Dirck van Delen

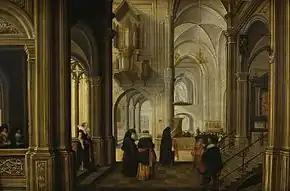
"Interior of a Church", 1628

Shortly after he was born, his parents moved to Breda. He married in Middelburg in 1625. In 1626 he moved to Zeeland and became master of the toll house in Arnemuiden. From that year until his death he was registered in Arnemuiden where he sat on the town council, most of the time as burgomaster. He was a member of the Middelburg Guild of St. Luke from 1639 until 1665. In 1666 he gave to the Antwerp Chamber of rhetoric "Olyftack" a painting, which he had made in collaboration with the painter Theodoor Boeyermans. Two years later he became a member of the Olyftack.